Johann Georg Meusel

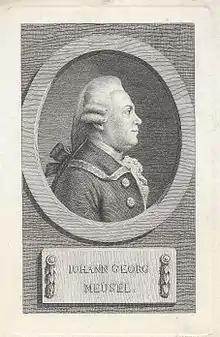

Johann Georg Meusel (17 March 1743 – 19 September 1820) was a German bibliographer, lexicographer and historian.